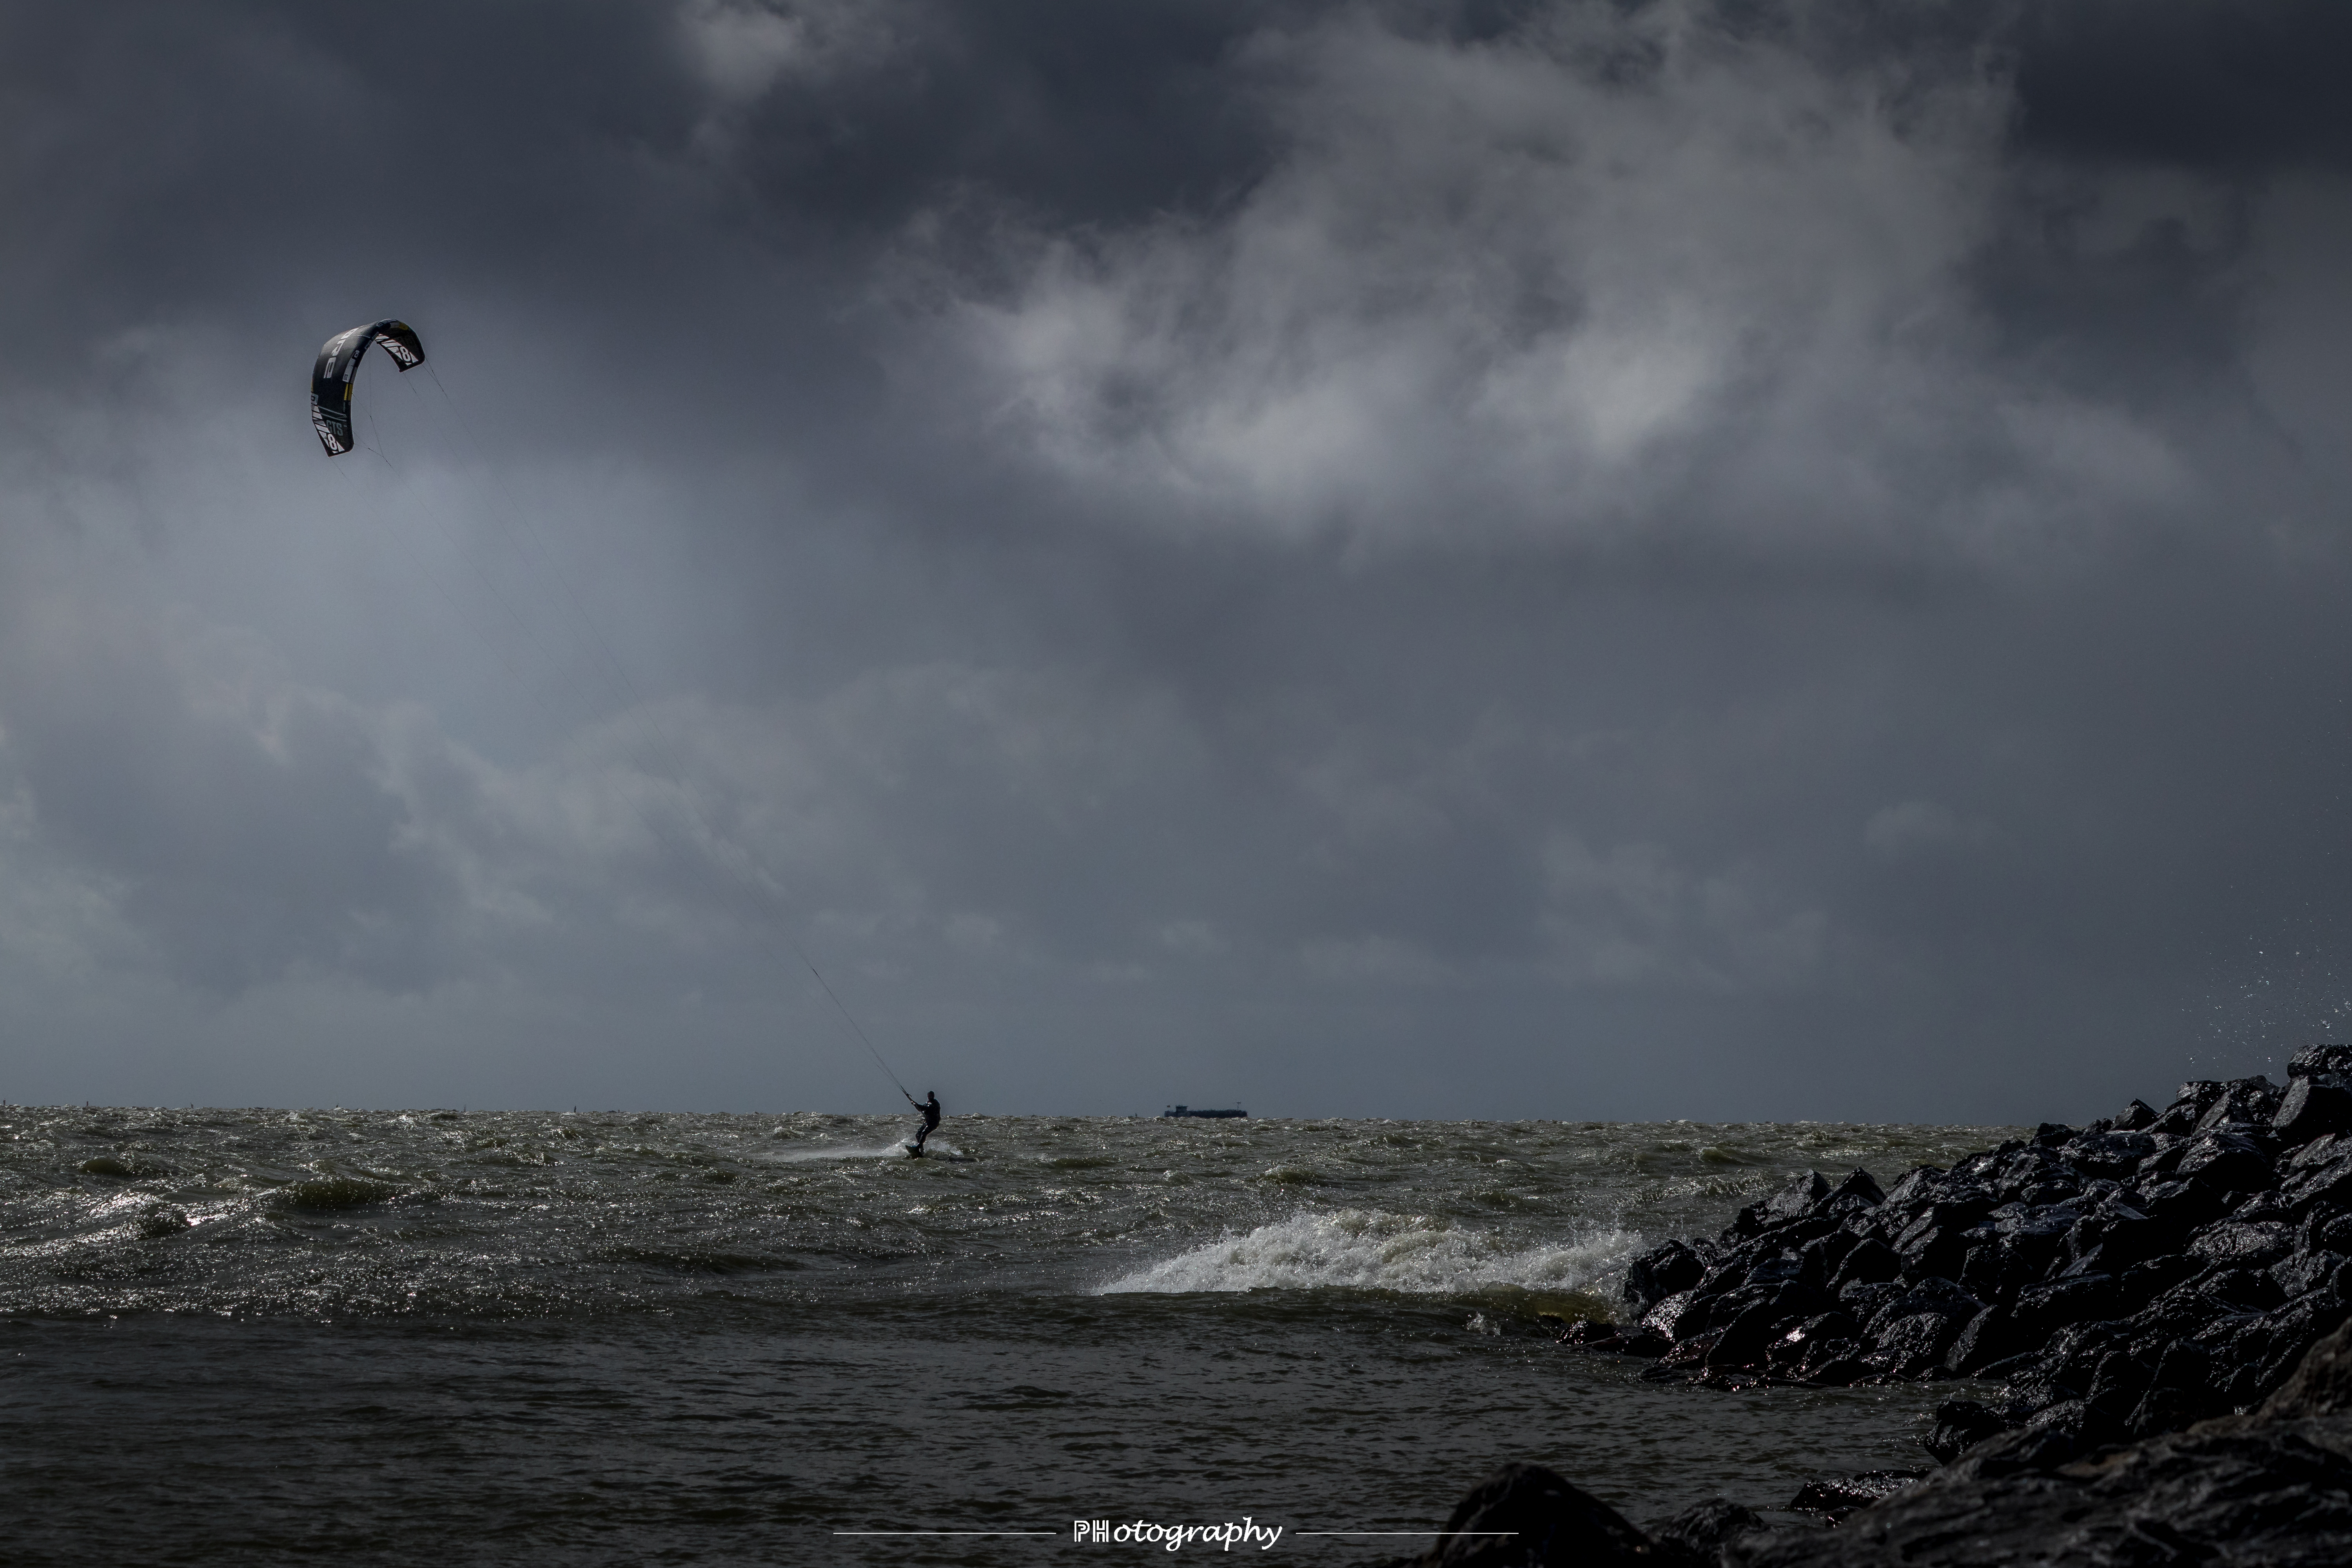
kite, surfer, stormy, cloud, water, sky, parachute, fluid, paragliding, wind wave, windsports, horizon, parachuting, wind, liquid, cumulus, shore, kite sports, extreme sport, air sports, coast, wave, lake, ocean, surface water sports, landscape, kitesurfing, monochrome photography, tide, seabird, water sport, rock, sports, storm, bird, sea, recreation, sound